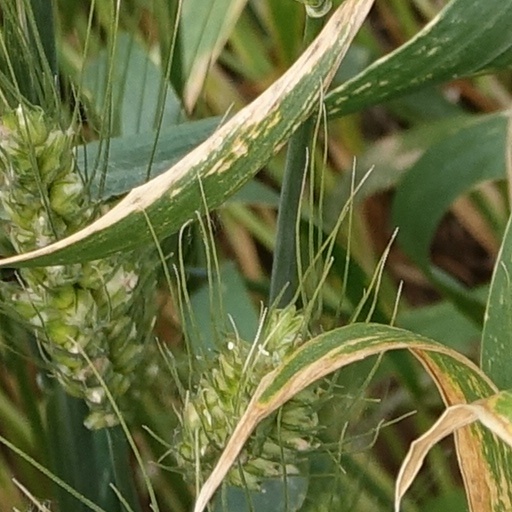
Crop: wheat